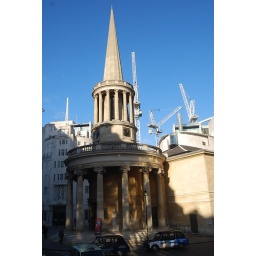
The big bus pass by two times...I dun know is a church or smething for memory..